Rhodocactus stenanthus

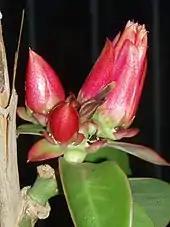
Flower buds

The species was first described by Friedrich Ritter in 1979 as "Pereskia stenantha". Molecular phylogenetic studies from 2005 onwards suggested that when "Pereskia" was broadly circumscribed, it was not monophyletic, and consisted of three clades. In 2016, the genus "Rhodocactus" was revived for one of these clades, with "P. stenantha" included as "R. stenanthus".